Road train

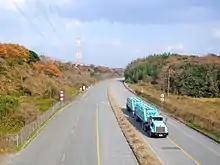
A Kenworth with A-double chemical carrying trailers on a UBE Industries mining expressway in Japan

Double (two-trailer) road train combinations are allowed on some roads in most states of Australia, including specified approaches to the ports and industrial areas of Adelaide, South Australia and Perth, Western Australia. An A-double road train should not be confused with a B-double, which is allowed access to most of the country and in all major cities.